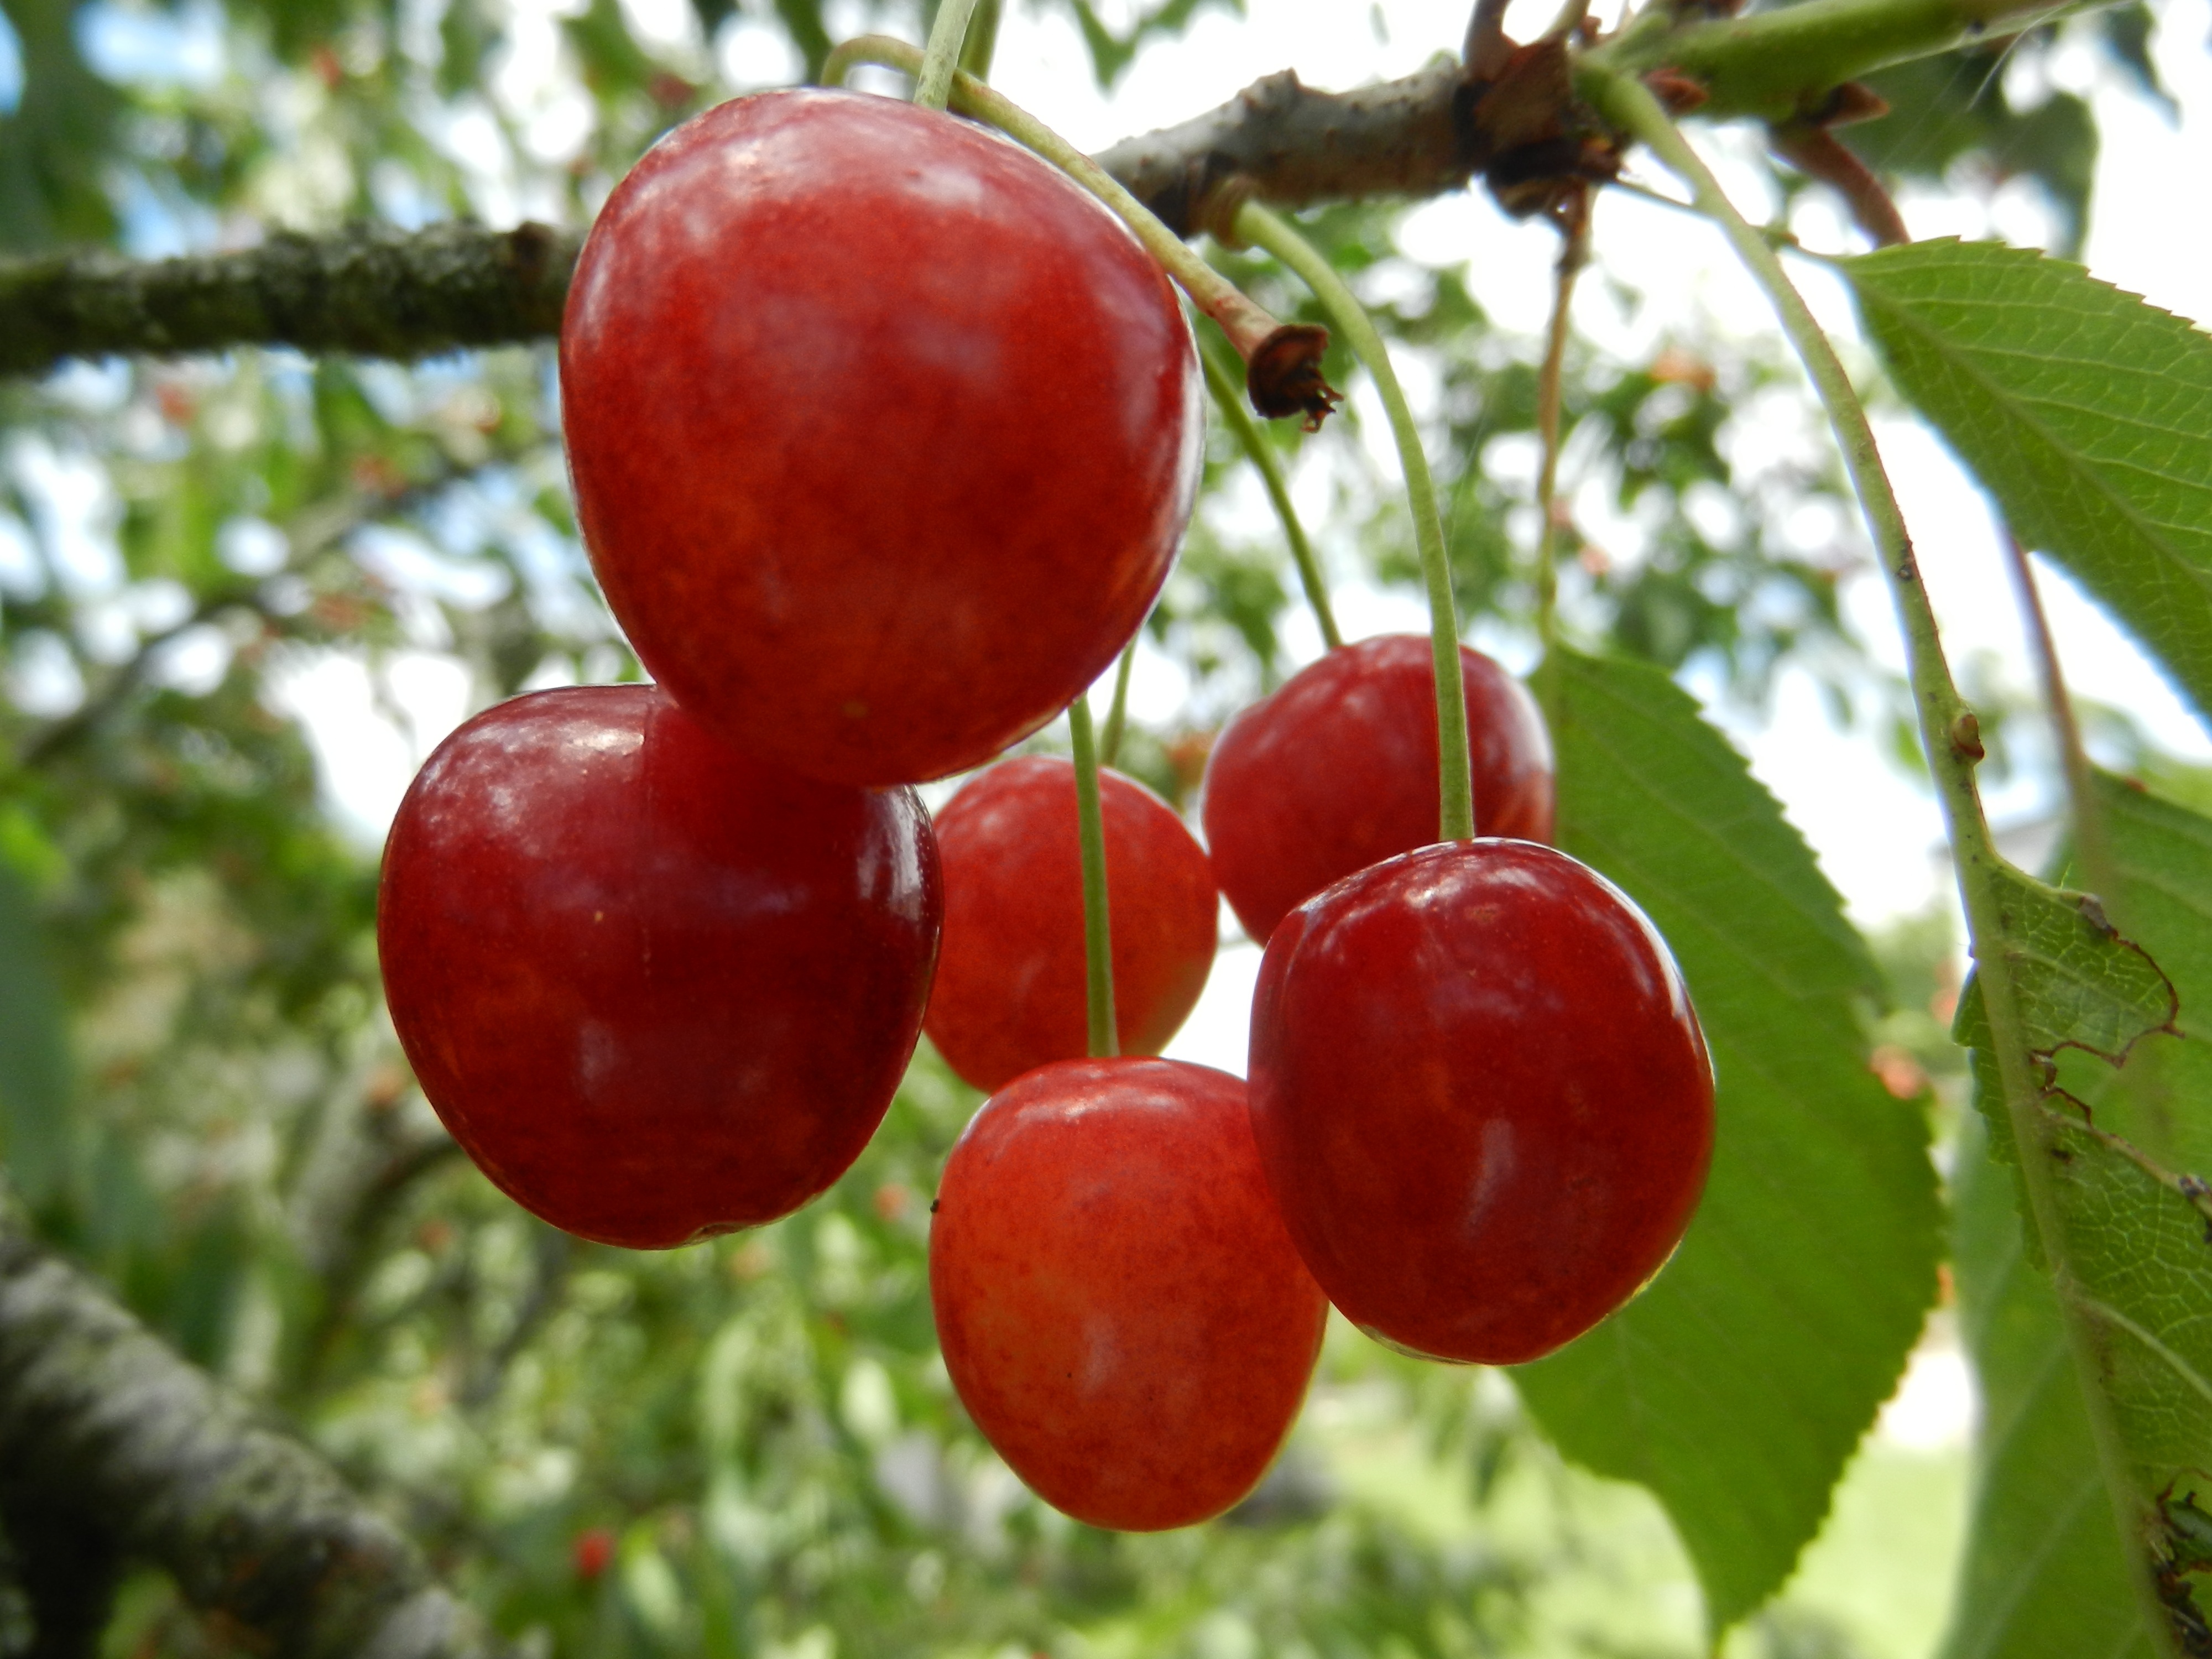
branch, plant, fruit, berry, flower, food, produce, leaves, shrub, cherry, cherries, flowering plant, rose family, acerola, malpighia, damson, land plant, rose order, zante currant, chinese hawthorn, schisandra